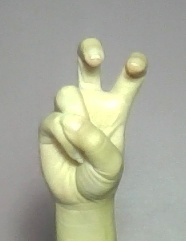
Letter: toot